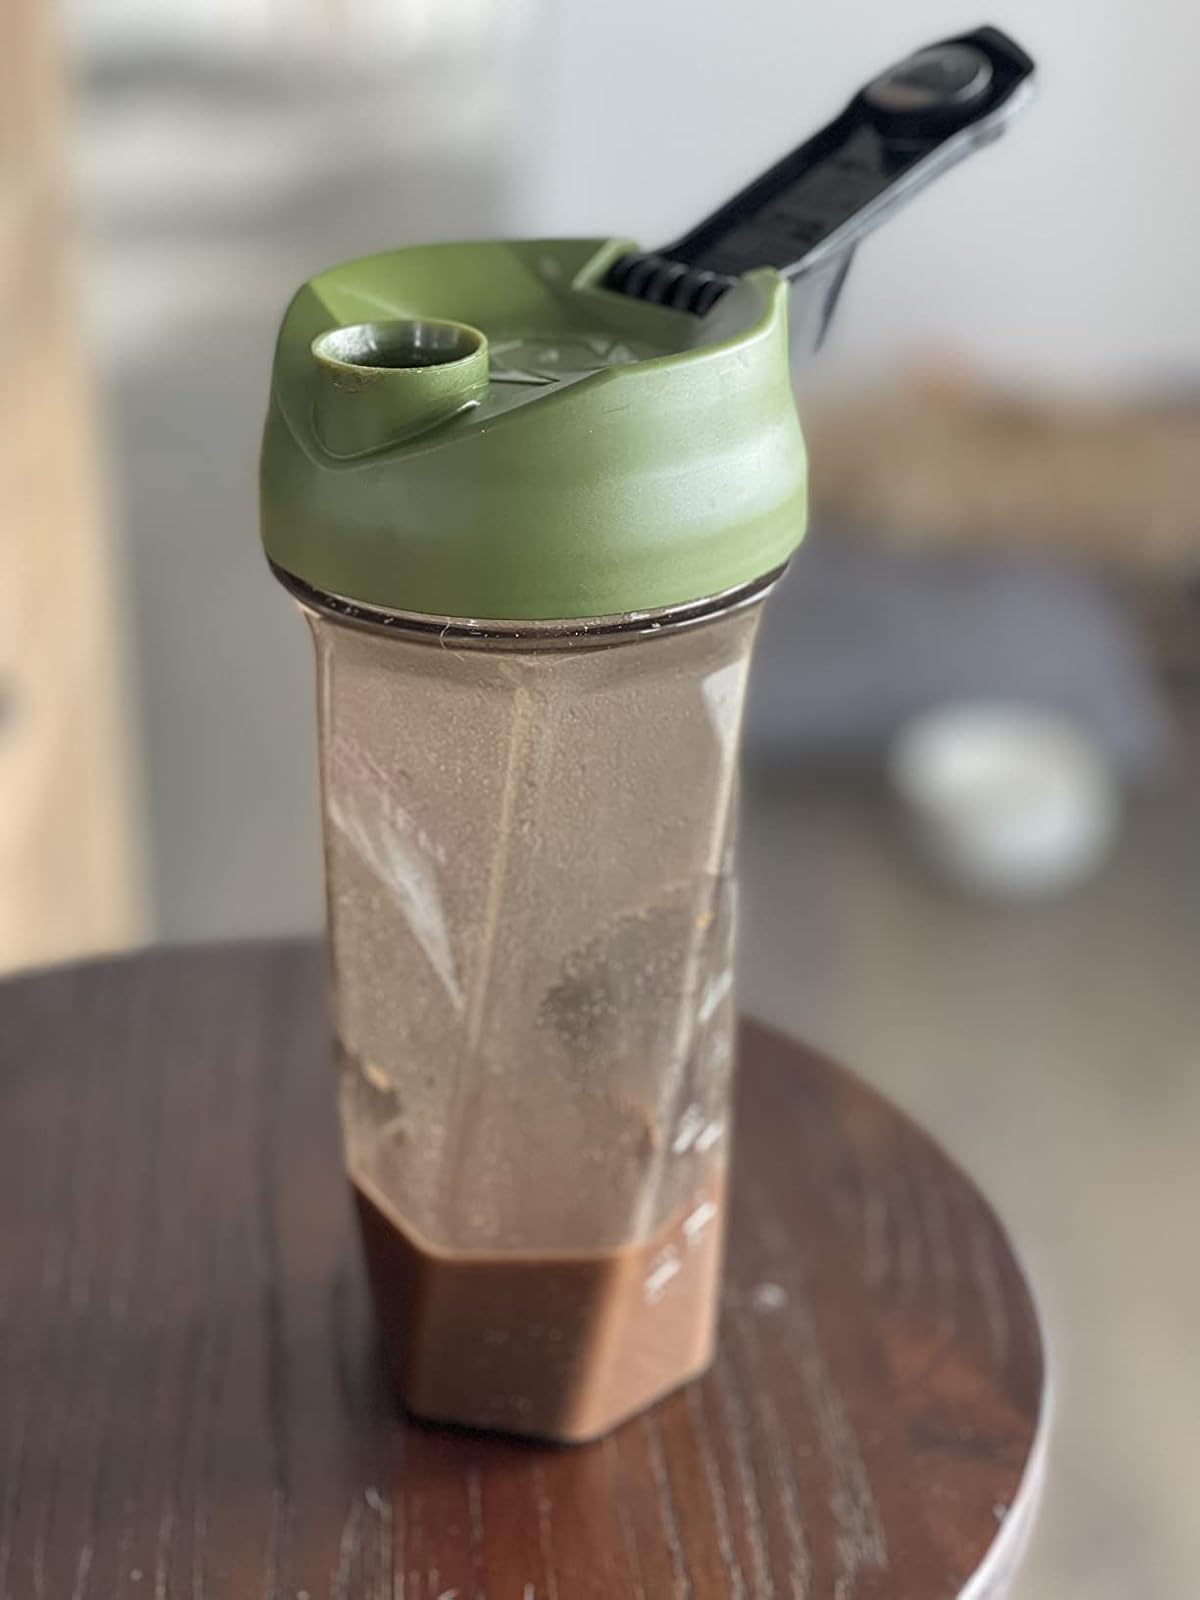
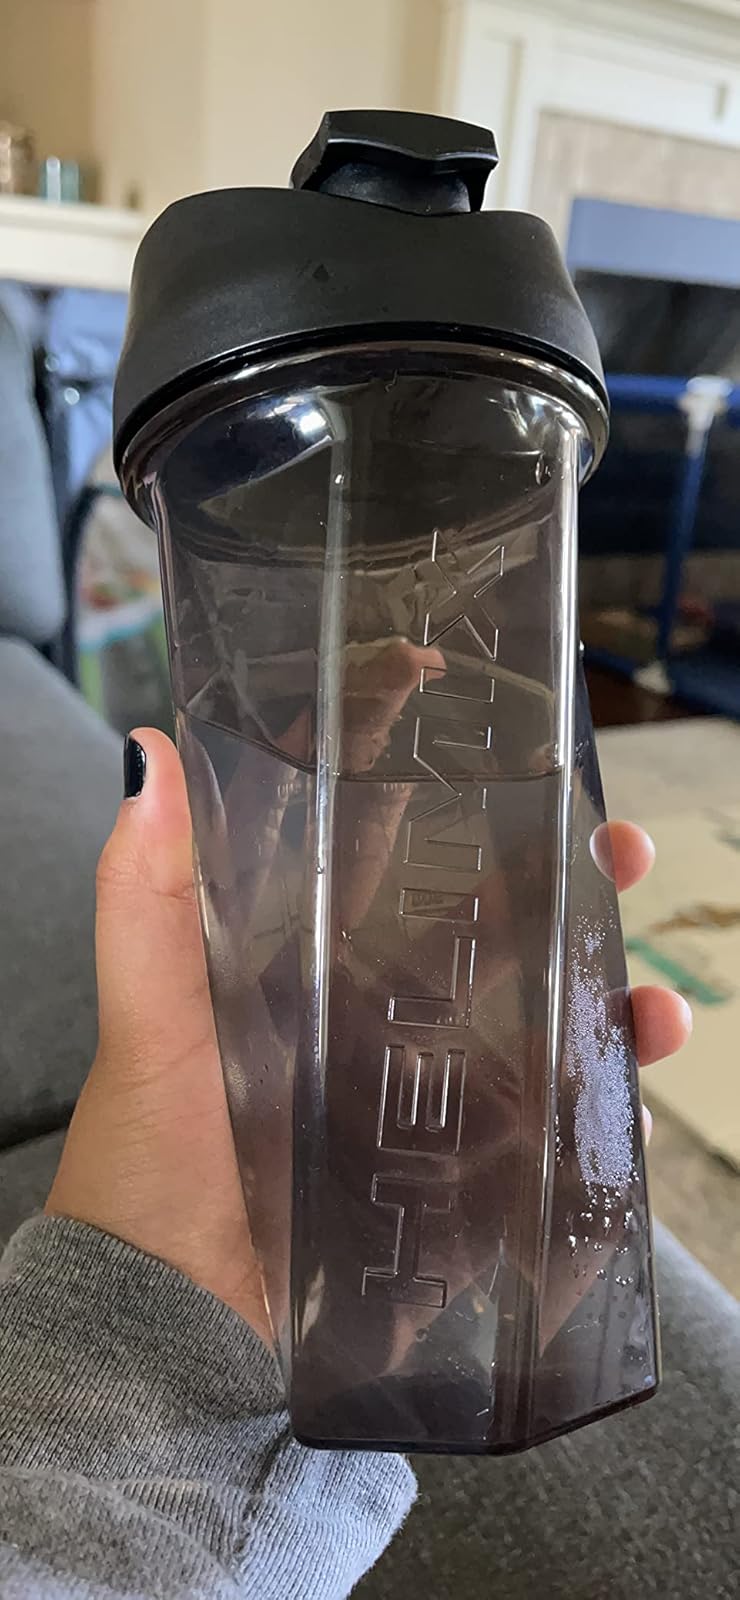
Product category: items_blender
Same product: no